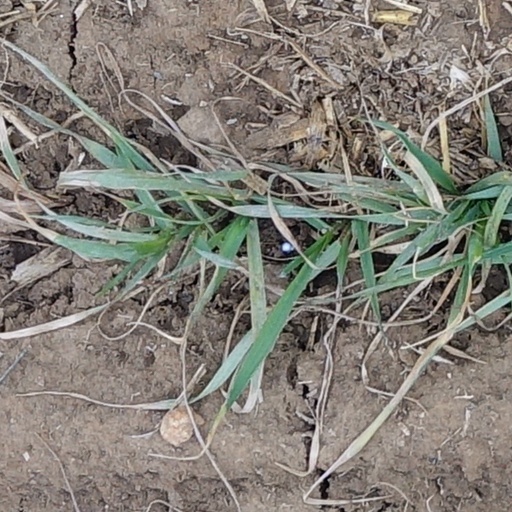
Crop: wheat